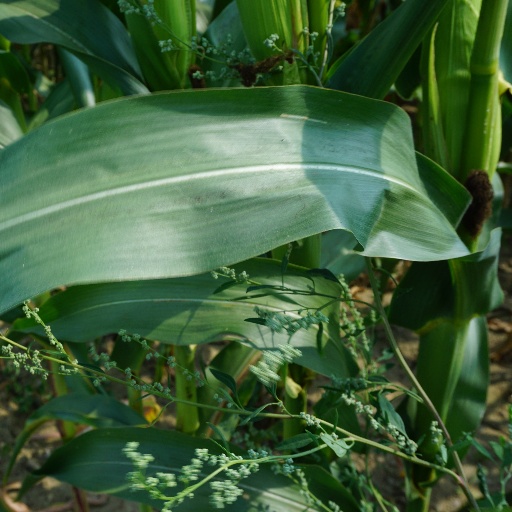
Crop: maize; corn